Alaca Höyük

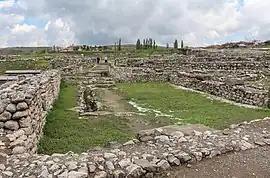
Alaca Höyük

Alacahöyük or Alaca Höyük (sometimes also spelled as "Alacahüyük", "Euyuk", or "Evuk") is the site of a Neolithic and Hittite settlement and is an important archaeological site. It is situated near the village of Alacahüyük in the Alaca District of Çorum Province, Turkey, northeast of Boğazkale (formerly and more familiarly Boğazköy), where the ancient capital city Hattusa of the Hittite Empire was situated. Its Hittite name is unknown: connections with Arinna, Tawiniya, and Zippalanda have all been suggested.